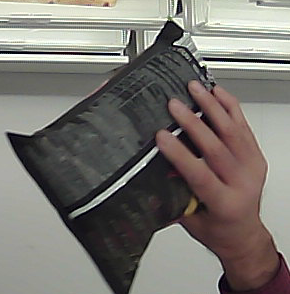
Product: lays_chill